Andy Dalton

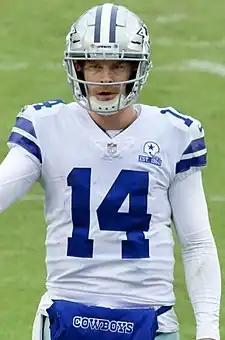
Dalton with the Cowboys in 2020

Dalton threw three interceptions in the first half during the home opener against the Ravens in Week 1. Overall, he finished the game with 170 passing yards and had four interceptions as the Bengals were shut out and lost by a score of 20–0. Dalton's four interceptions tied his career high for a single game, with the other instance occurring against the Ravens in a 2013 matchup. Though the Bengals were eliminated from playoff contention by the time of the rematch with Baltimore in Week 17, Dalton threw a game-winning touchdown pass to Tyler Boyd with 44 seconds left in the game, eliminating the Ravens from the postseason and allowing the Bills to clinch their first playoff berth since 1999. In the Bengals' 7–9 season, Dalton started all 16 games and finished with 3,320 passing yards, 25 touchdowns, and 12 interceptions.